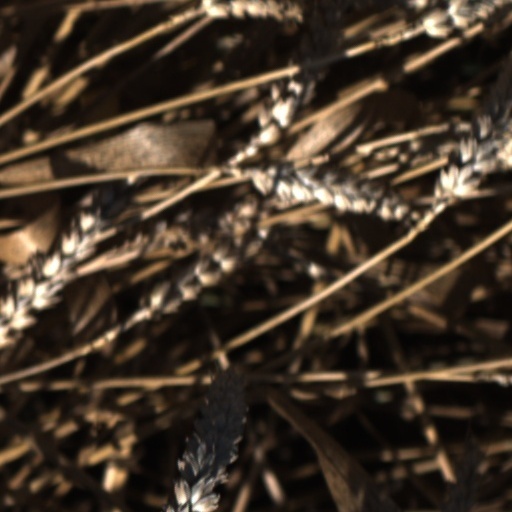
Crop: wheat